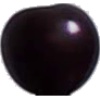
Label: Cherry Wax Black 1